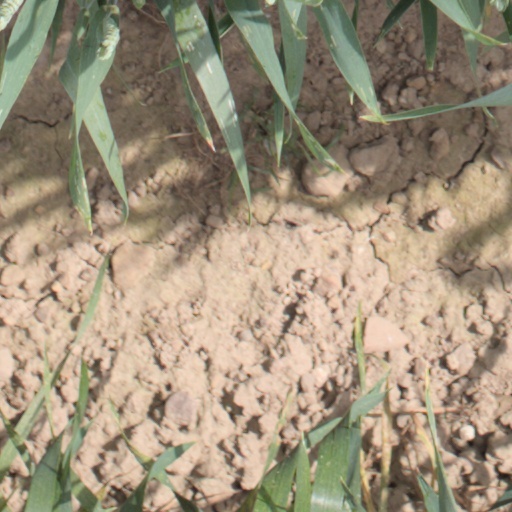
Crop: wheat